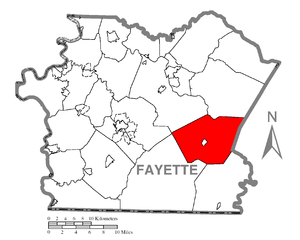
Stewart Township est un township situé à l'est du comté de Fayette, en Pennsylvanie, aux États-Unis. En 2010, il comptait une population de 731 habitants.